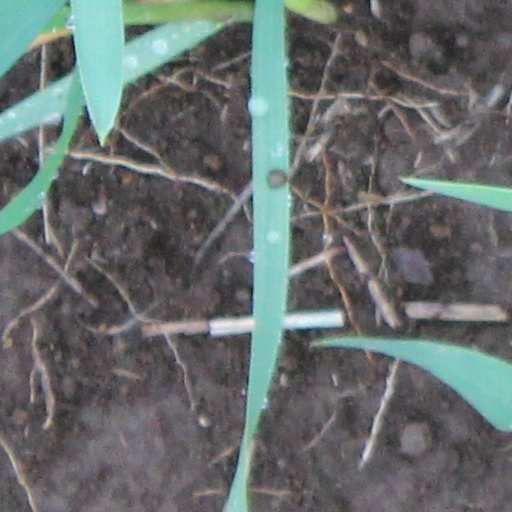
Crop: wheat